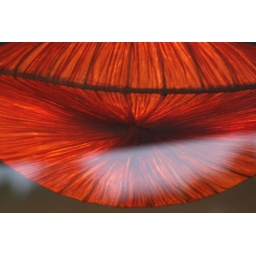
the perfect light that reviews the colours red and yellow in the visible spectrum..